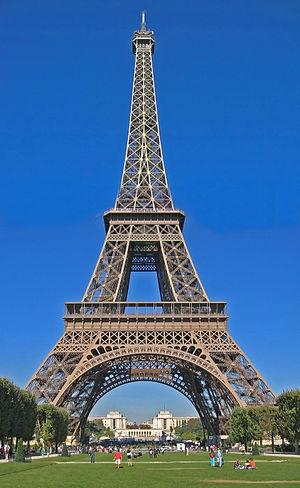
Gustave Eiffel, né Bonickhausen dit Eiffel le 15 décembre 1832 à Dijon et mort le 27 décembre 1923 à Paris, est un ingénieur centralien et un industriel français, qui a notamment participé à la construction de la tour Eiffel à Paris, du viaduc de Garabit et de la statue de la Liberté à New York.